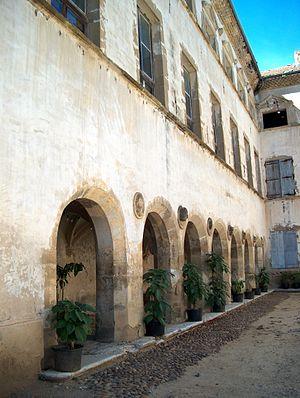
Photo prise par l'auteur, Daniel Etienne Chateau de l'Arthaudière à St Bonnet de Chavagne (Isère)
Saint-Bonnet-de-Chavagne est une commune française située dans le département de l'Isère en région Auvergne-Rhône-Alpes. Elle fait partie de la communauté de communes de Saint-Marcellin Vercors Isère Communauté depuis 2017.